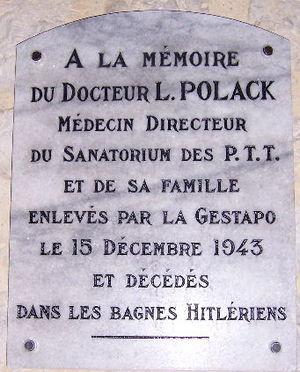
Plaque commémorative à la mémoire du Docteur Polack dans le hall d'entrée de l'hopital ""La Roseraie"" de Montfaucon dans le Lot. Le docteur Polack a été arrêté le 15 décembre 1943, déporté puis exterminé au camp de concentration d'Auschwitz."
Montfaucon est une commune française, située dans le département du Lot en région Occitanie.